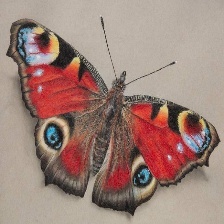
Species: PEACOCK
Butterfly family (ImageNet category): admiral